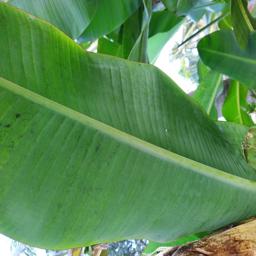
Label: JAHAJI LEAF